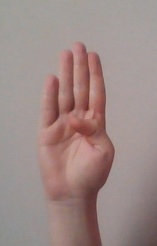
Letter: kaaf